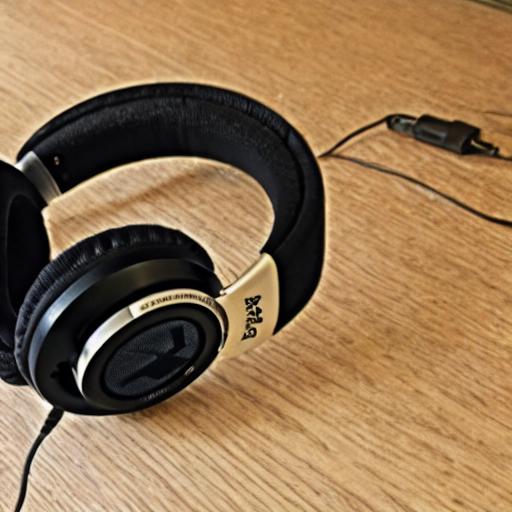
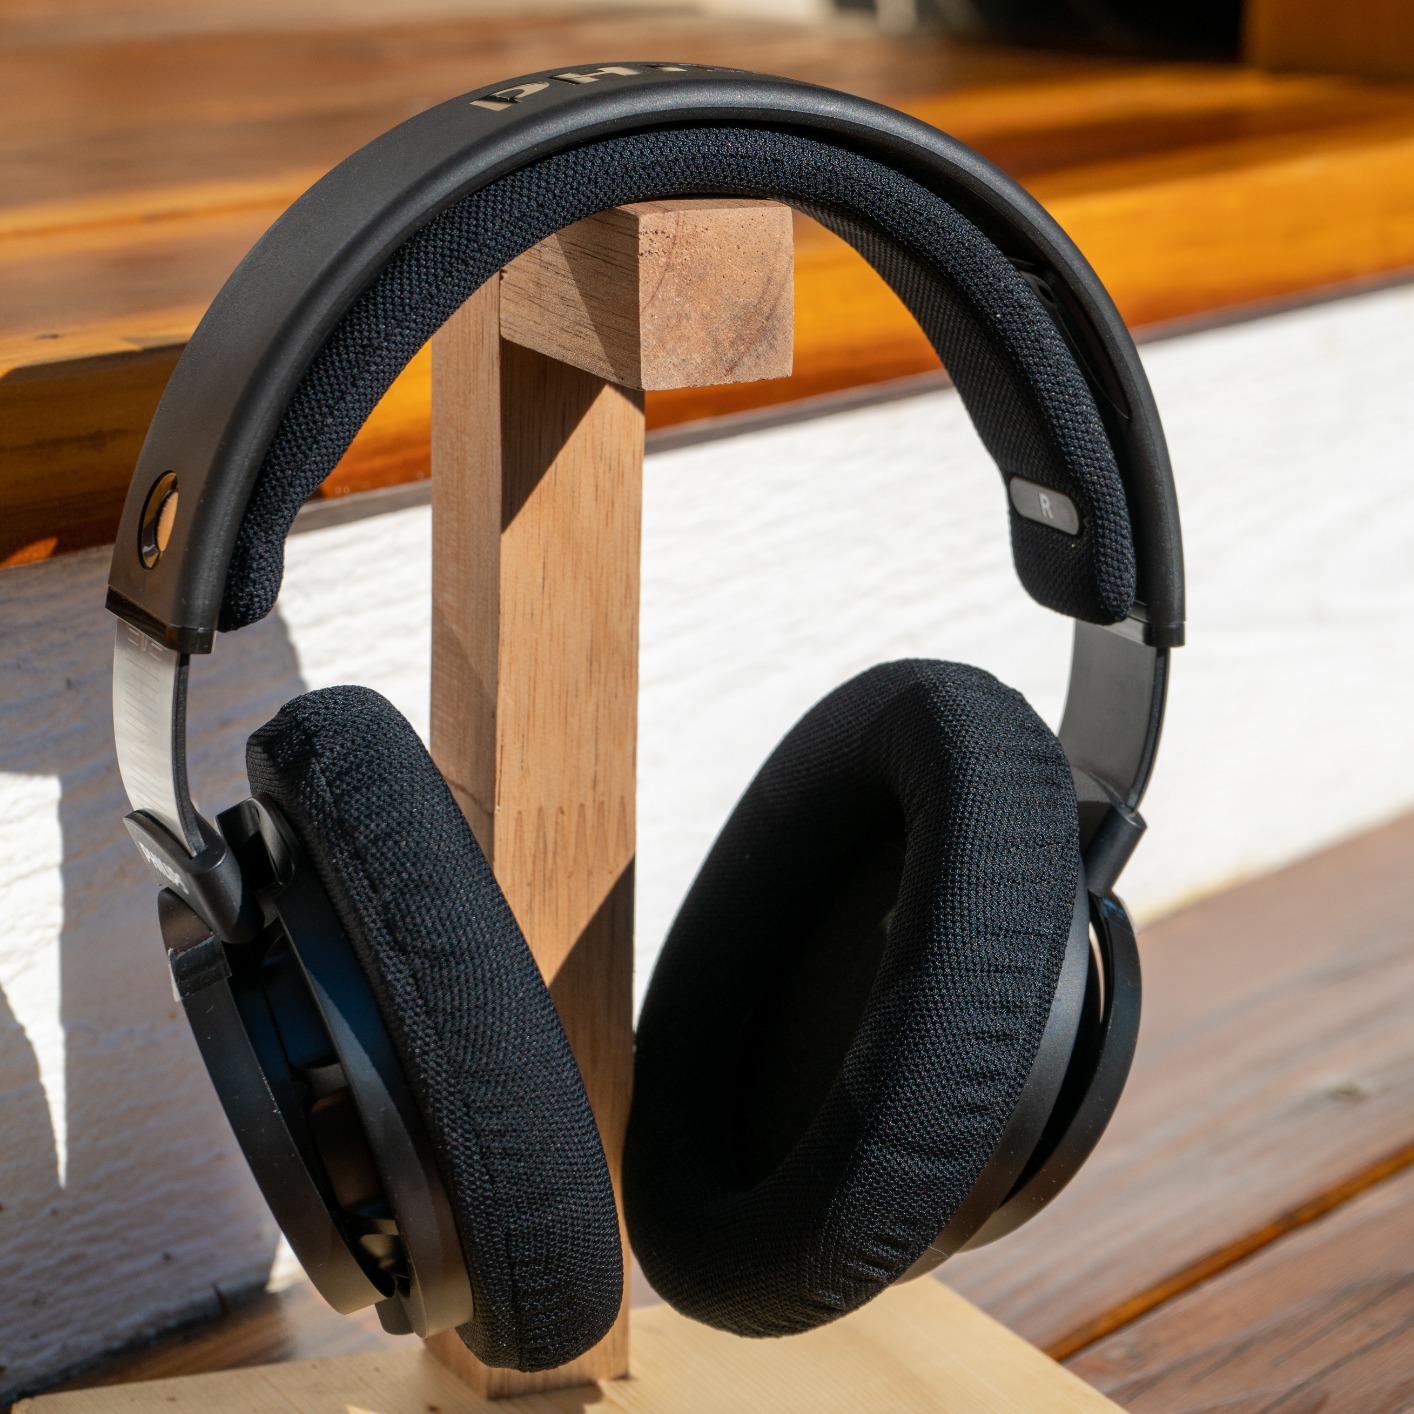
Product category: headphones
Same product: no